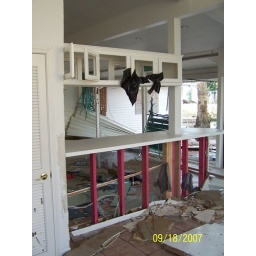
Looking into the living room - bar of Corian, drywall below missing, glass in cabinet doors broken or missing